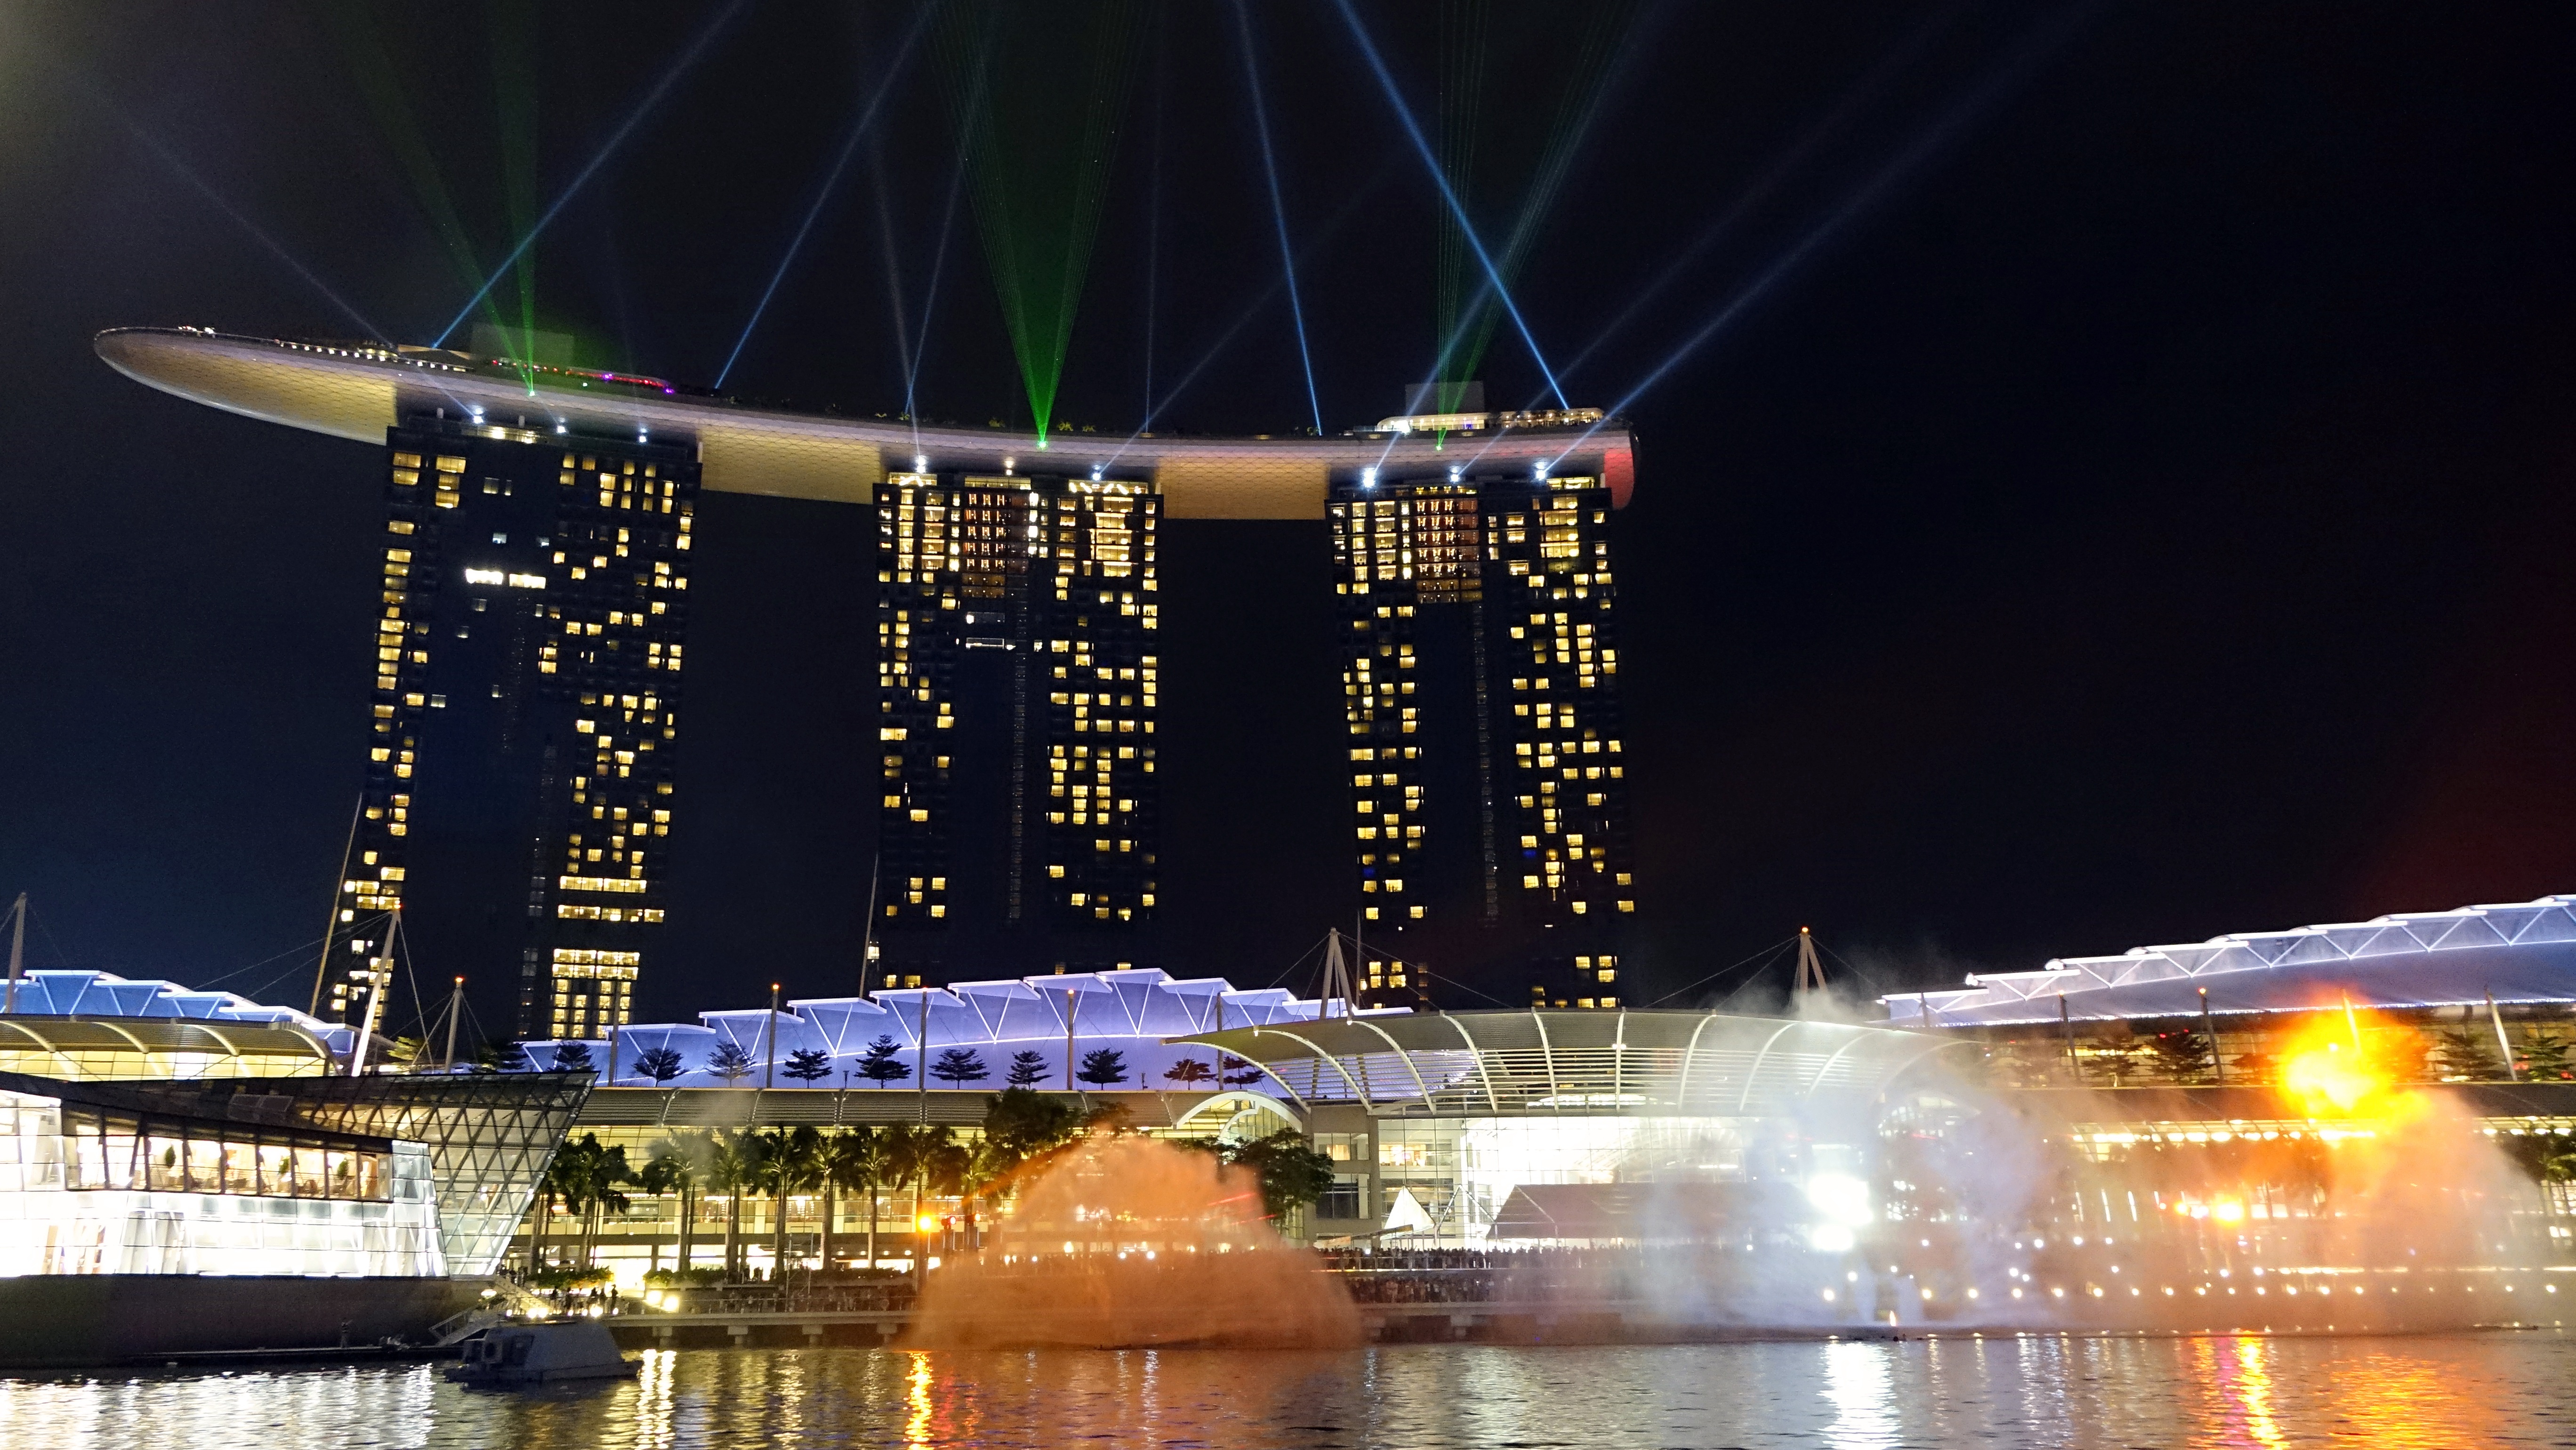
light, technology, bridge, night, cityscape, travel, motion, pattern, reflection, fire, landmark, attraction, tourism, explosion, hotel, bright, digital, beautiful, vibrant, singapore, marina bay sands, singapore river, laser light, singapore landmark